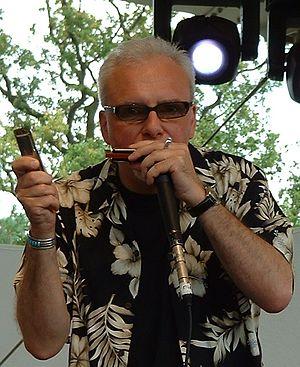
Jean-Jacques Milteau est un harmoniciste français.